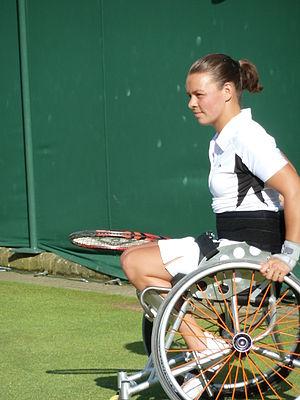
Marjolein Buis est une joueuse néerlandaise de tennis en fauteuil roulant, née le 11 janvier 1988.